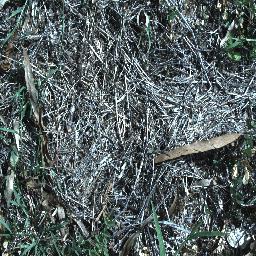
Label: negative